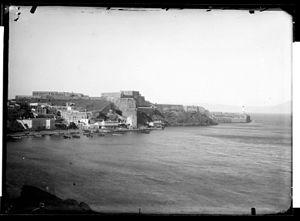
Mers El Kébir, est une ville portuaire de la mer Méditerranée et une commune d'Algérie, située sur le golfe d'Oran, à 7 km au nord-ouest d'Oran. Elle abrite la principale base navale algérienne.